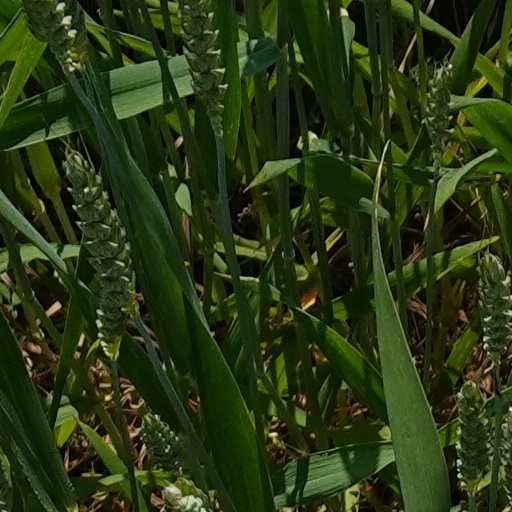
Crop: wheat